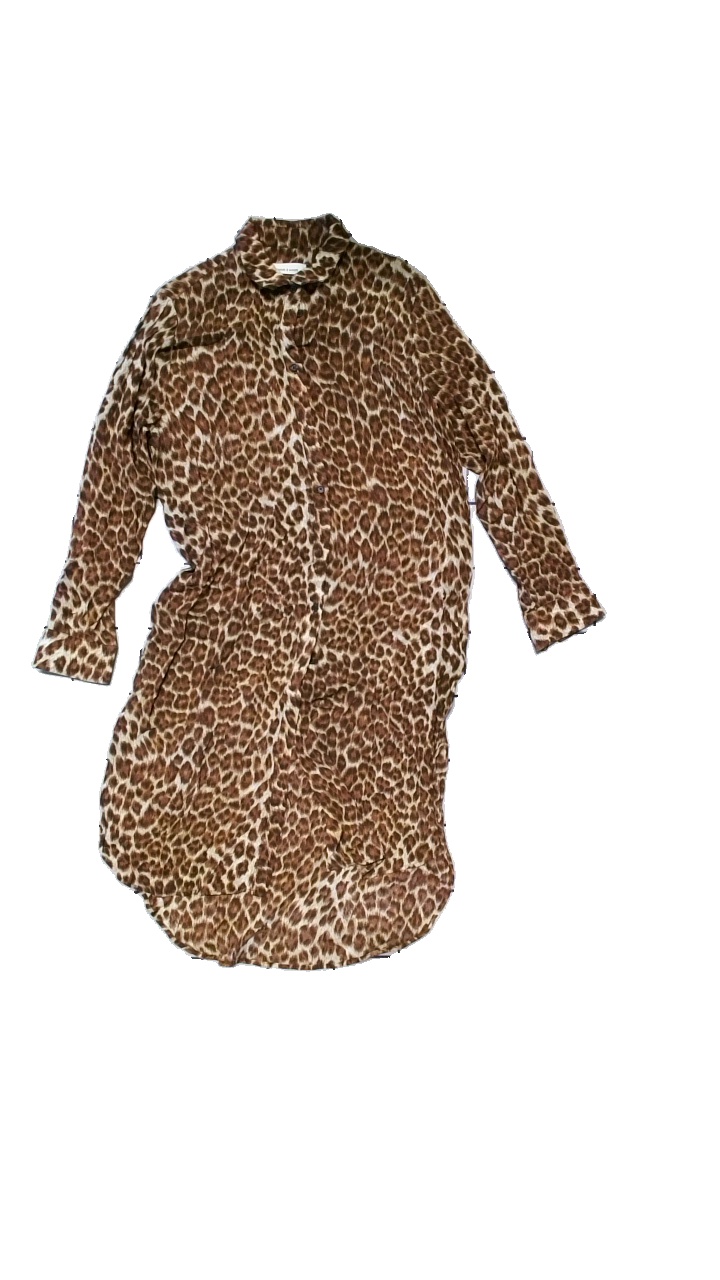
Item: Dress (Ladies)
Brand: Samsö
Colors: Multicolor, Brown, Beige
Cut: Regular
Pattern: Animal print
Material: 100% Viscose
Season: All
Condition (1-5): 4
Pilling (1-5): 4
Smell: Minor
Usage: Reuse
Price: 100-150